Manguinhos Library Park

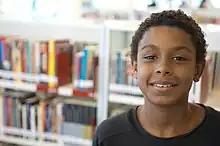
A boy at the inauguration of the library park

The library's design is meant to be inviting. Its exterior is painted dark-pink with white doors and windows.